Petros Soumilas

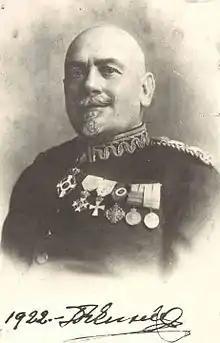
Petros Soumilas 1922

Petros Soumilas or Soumilis was a Hellenic Army officer who reached the rank of lieutenant general.